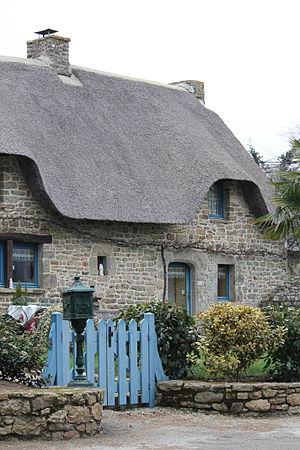
Chaumière du hameau de Cahire, à Plougoumelen (Morbihan)
Cahire est un village de la commune de Plougoumelen, dans le Morbihan, célèbre pour ses chaumières. Il comprend une vingtaine de maisons traditionnelles représentatives de l'habitat rural breton des XVIIᵉ, XVIIIᵉ et XIXᵉ siècles, dont la plupart sont encore couverts de chaume.
Plougoumelen [plugumlɛn] est une commune française, située dans le département du Morbihan en région Bretagne. Ses habitants sont les Plougoumelenois, Plougoumelenoises ou Plougoulenistes.